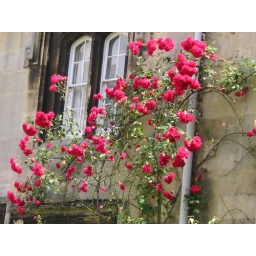
&lt;i&gt;Pembroke College, Oxford&lt;/i&gt; - deep pink climbing roses in the quad.